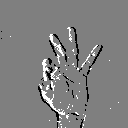
ASL letter: f